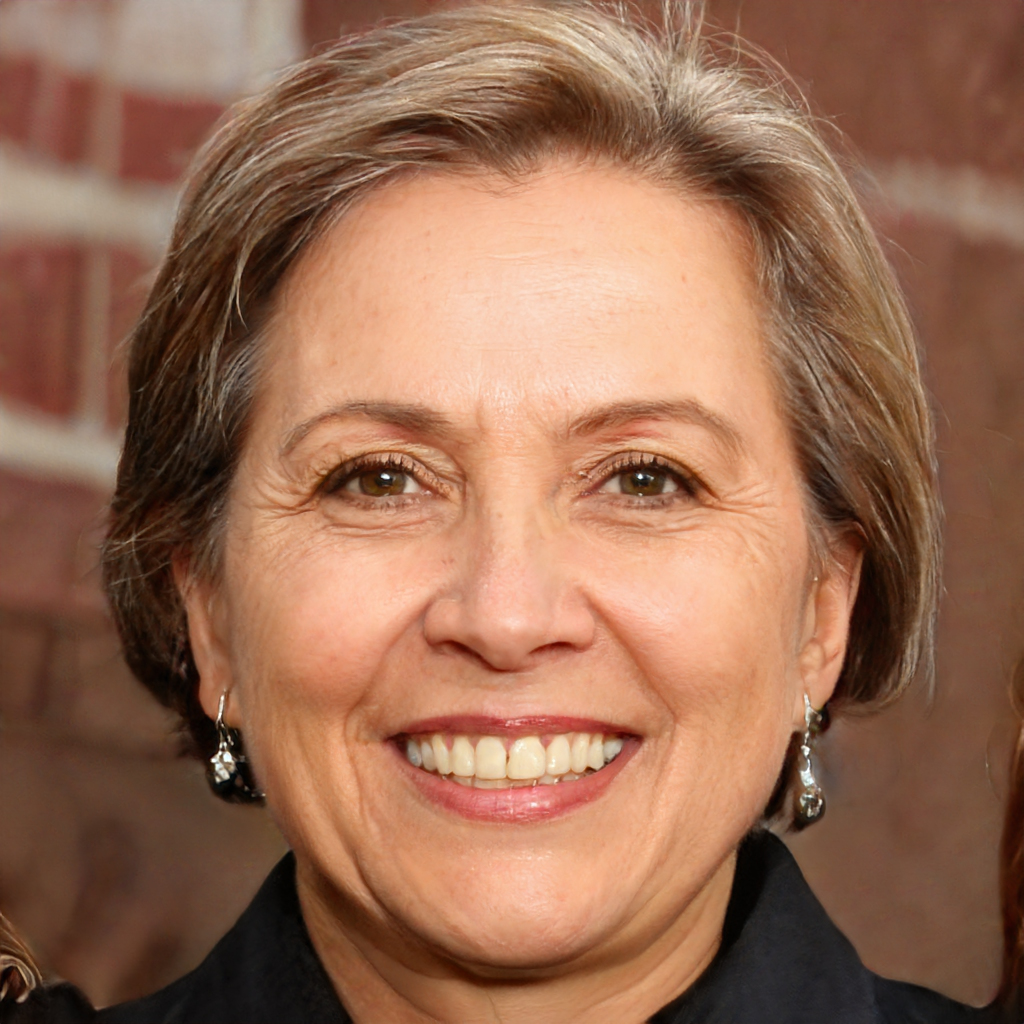
Gender: Female